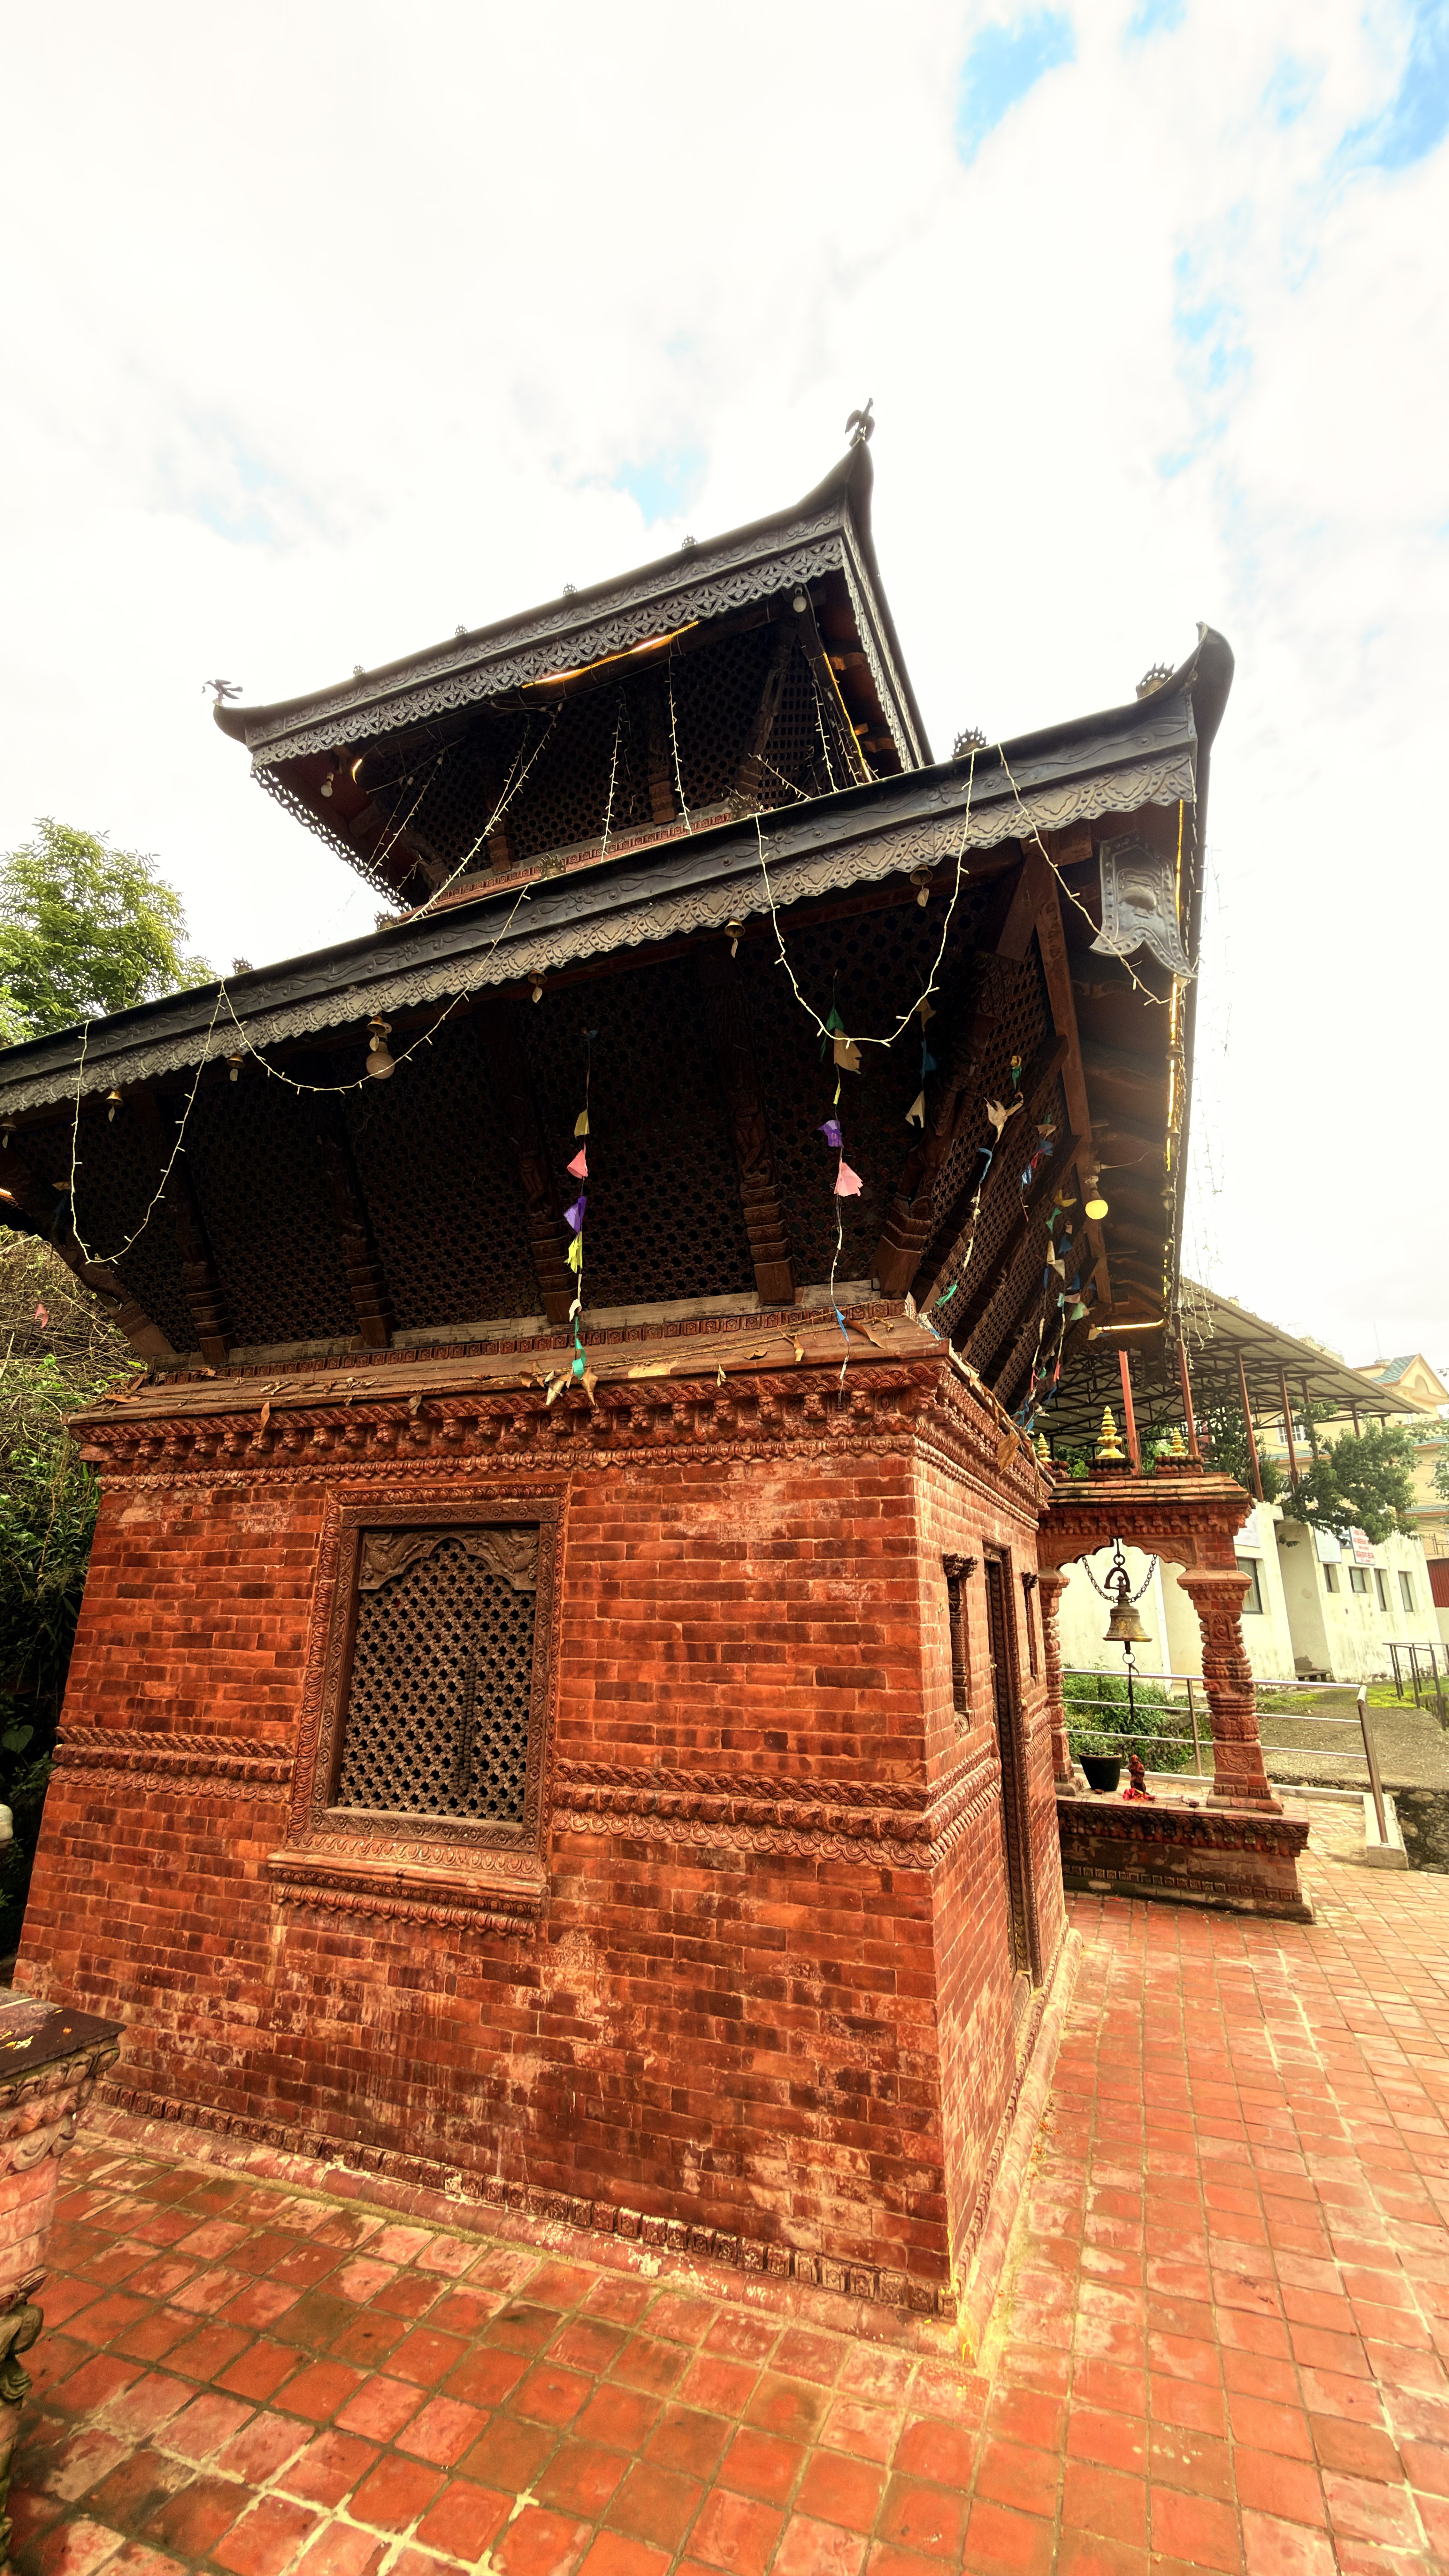
Heritage site: Kareshwor_Mahadev_Temple